Edmund Bonner

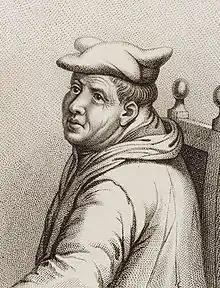
Edmund Bonner in a 19th-century engraving after 16th-century portrait

Edmund Bonner (also Boner; c. 15005 September 1569) was Bishop of London from 1539 to 1549 and again from 1553 to 1559. Initially an instrumental figure in the schism of Henry VIII from Rome, he was antagonised by the Protestant reforms introduced by the Duke of Somerset and reconciled himself to Catholicism. He became notorious as "Bloody Bonner" for his role in the persecution of heretics under the Catholic government of Mary I of England, and ended his life as a prisoner under Queen Elizabeth I.